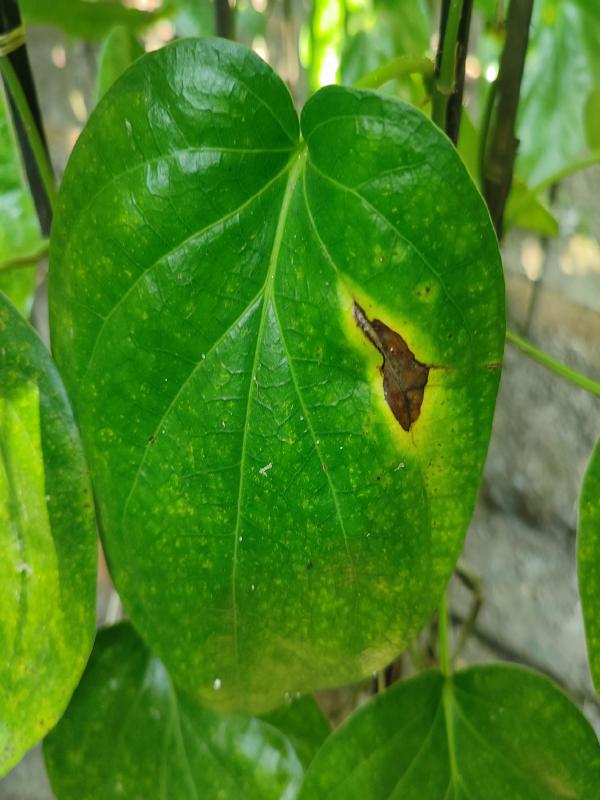
Label: Bacterial_Leaf_Disease